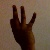
The image shows a hand gesture representing the number 9 in Indian Sign Language.